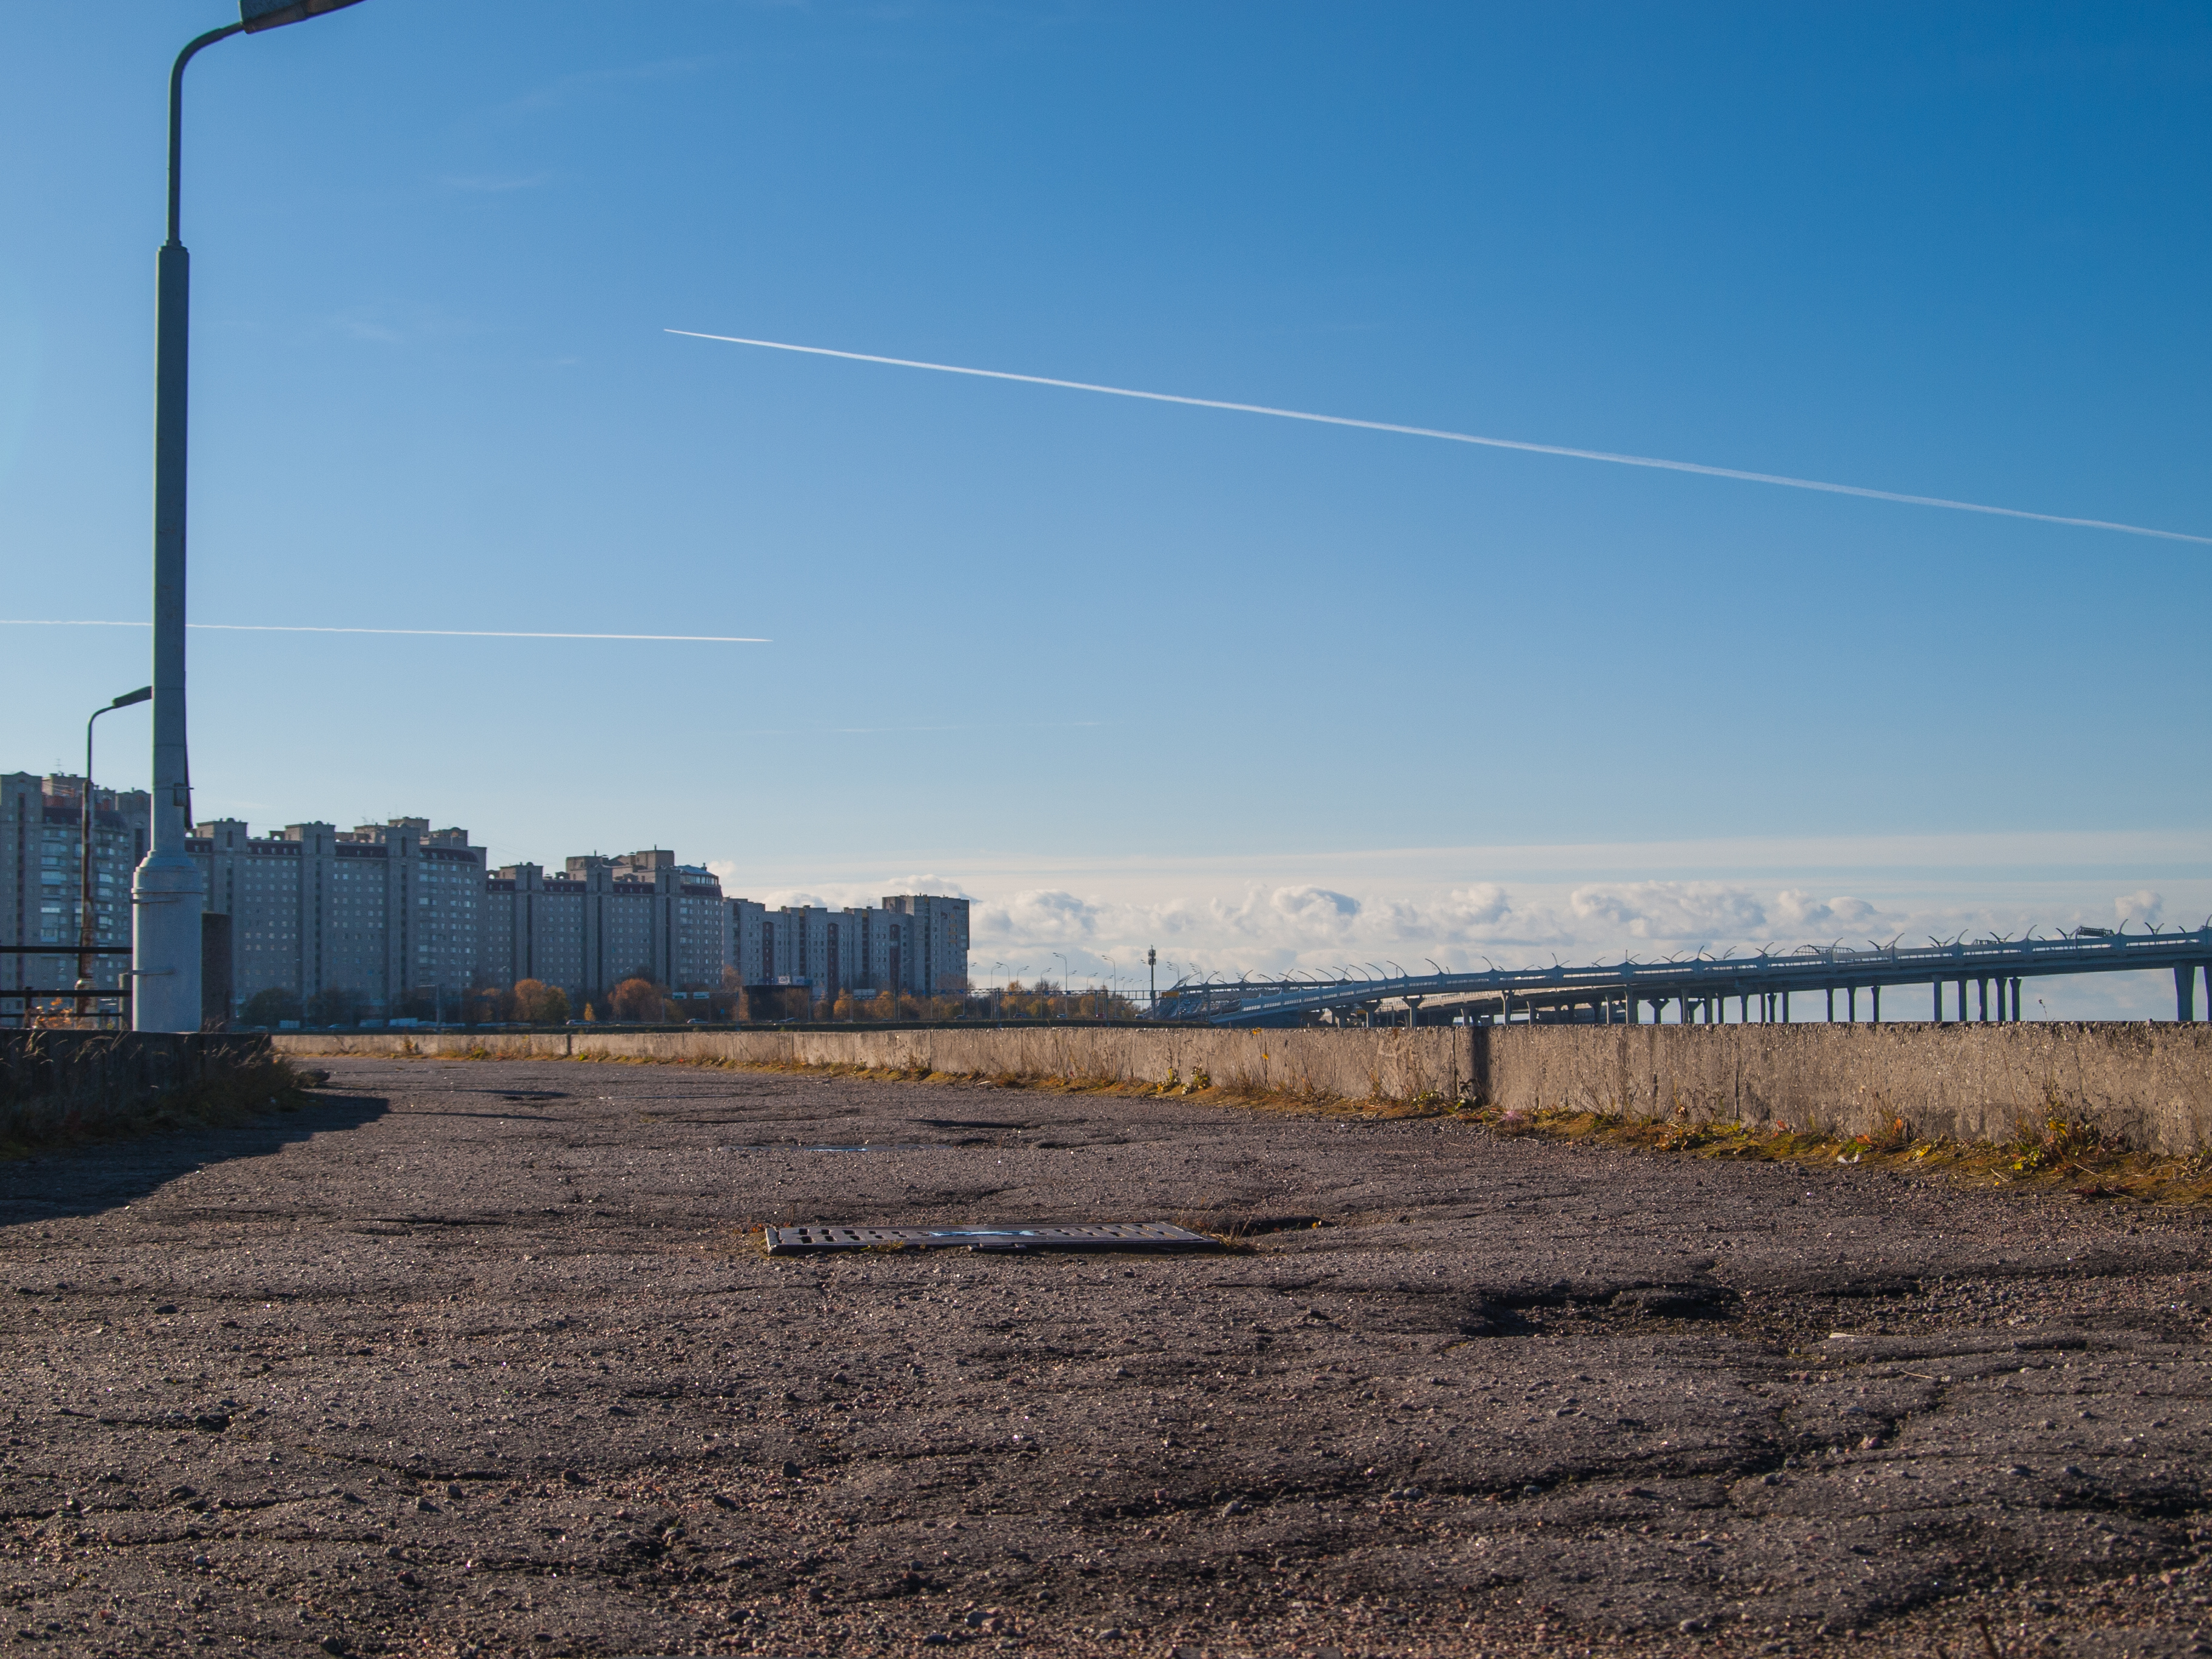
images, sky, street light, cloud, building, electricity, overhead power line, road surface, horizon, landscape, road, asphalt, plain, fence, natural landscape, city, tower, public utility, wire fencing, grass, grassland, tower block, prairie, winter, soil, ocean, field, evening, reflection, steppe, track, freezing, light fixture, pasture, sea, electrical supply, transport